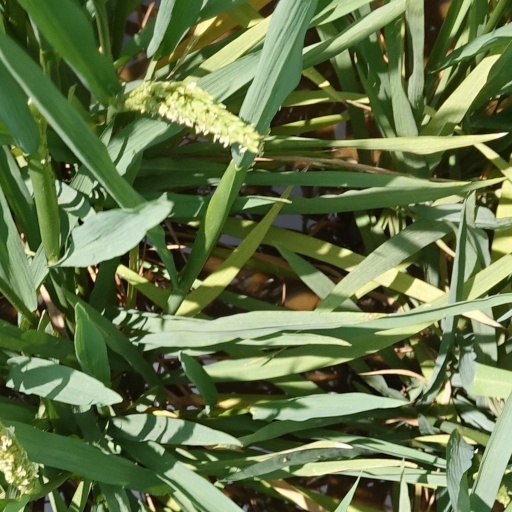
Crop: rice